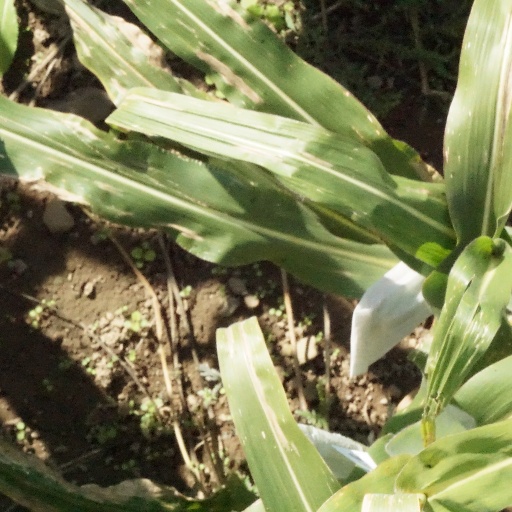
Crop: maize; corn